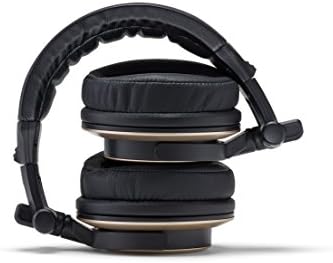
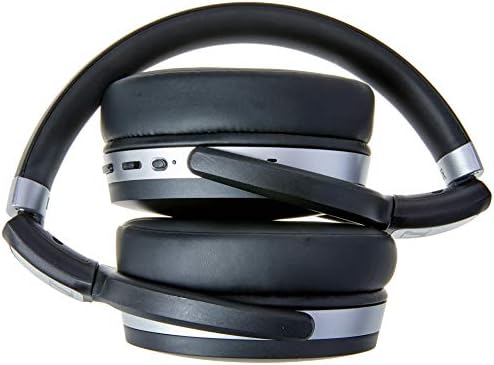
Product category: headphones
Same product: no